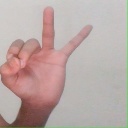
अक्षर: ण